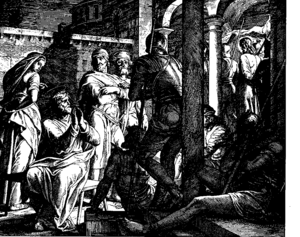
Gravure en bois pour «Die Bibel in Bildern», 1860."